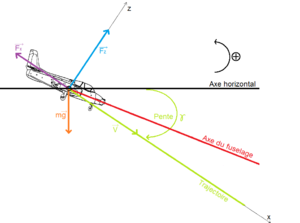
Bilan des forces en vol plané
La finesse est une caractéristique aérodynamique définie comme le rapport entre la portance et la traînée.